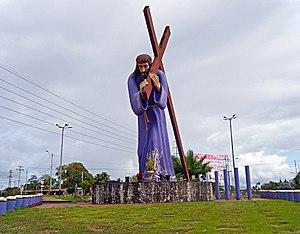
Caripito est le chef-lieu de la municipalité de Bolívar dans l'État de Monagas au Venezuela.